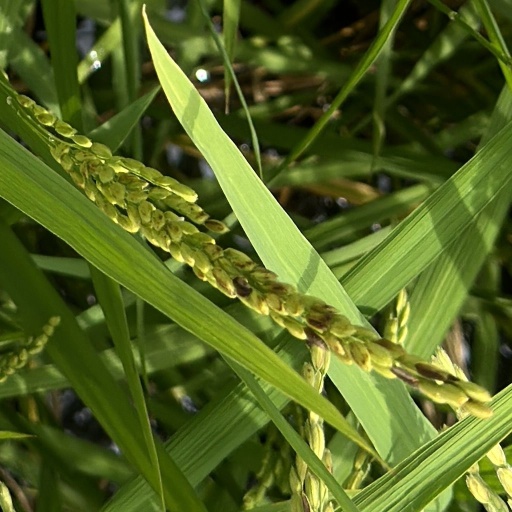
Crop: rice